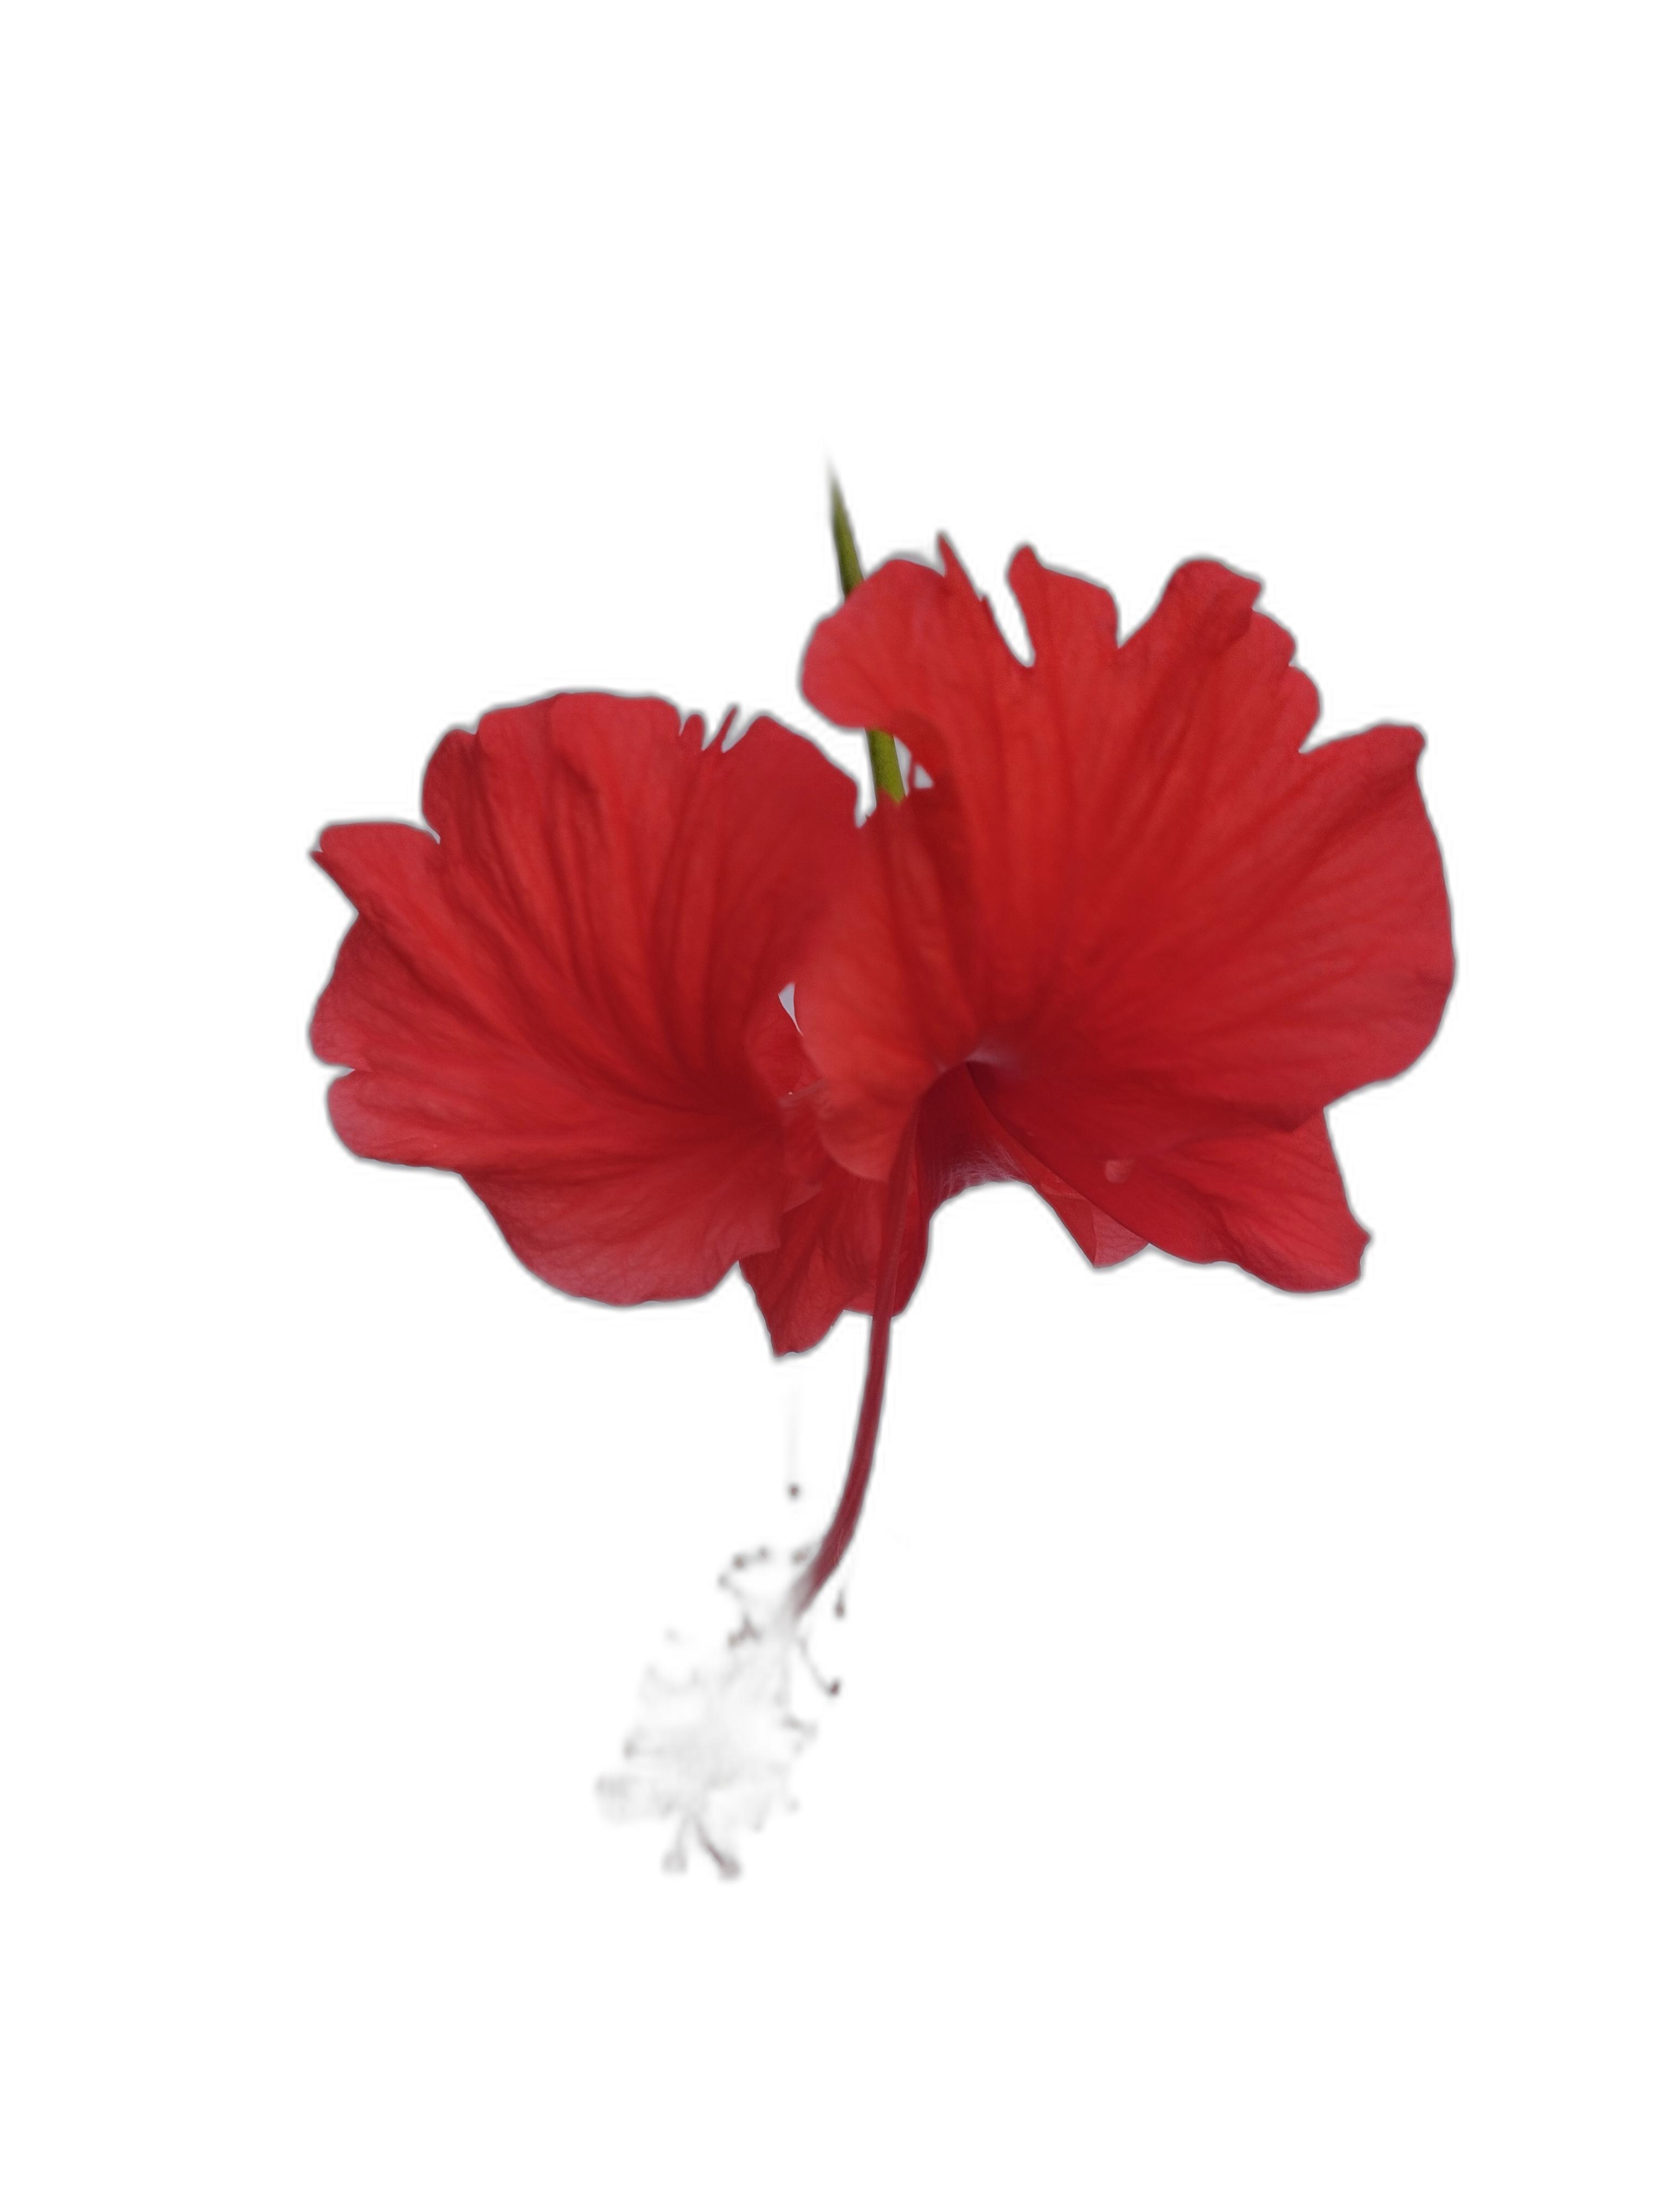
Label: Hibiscus